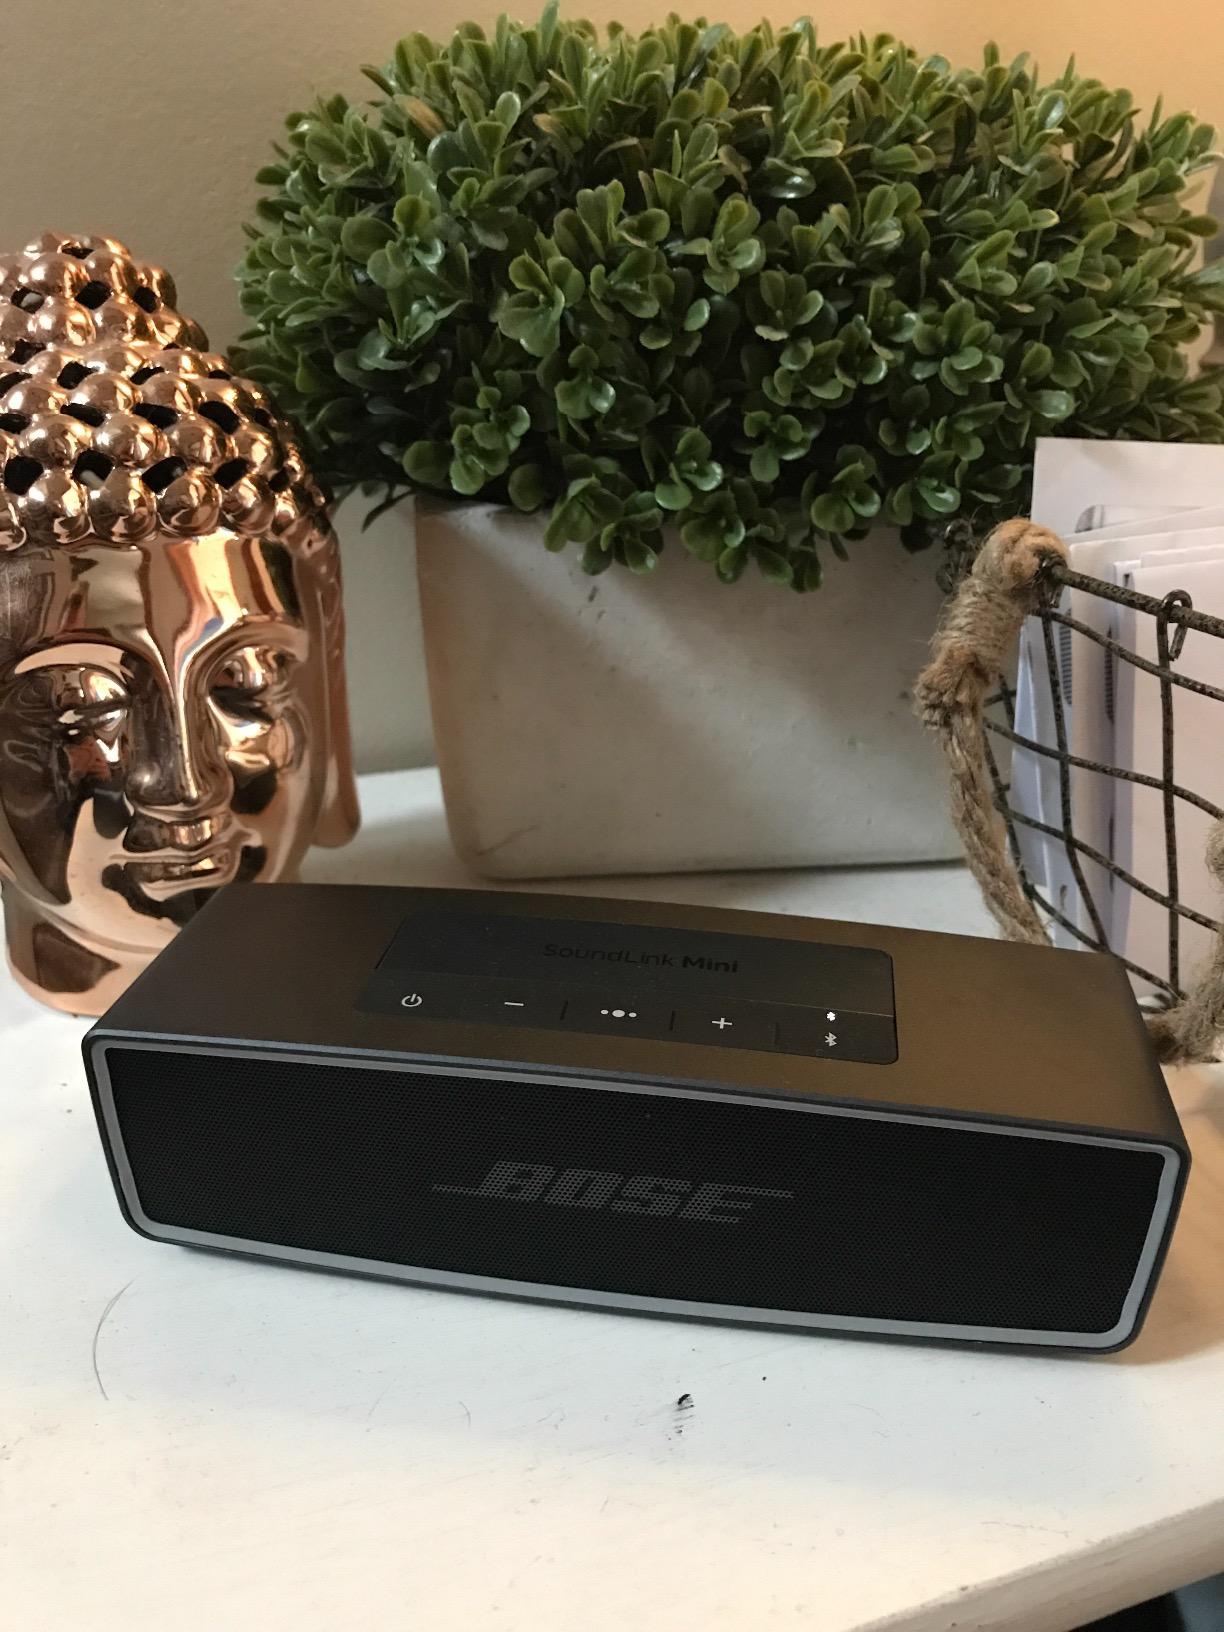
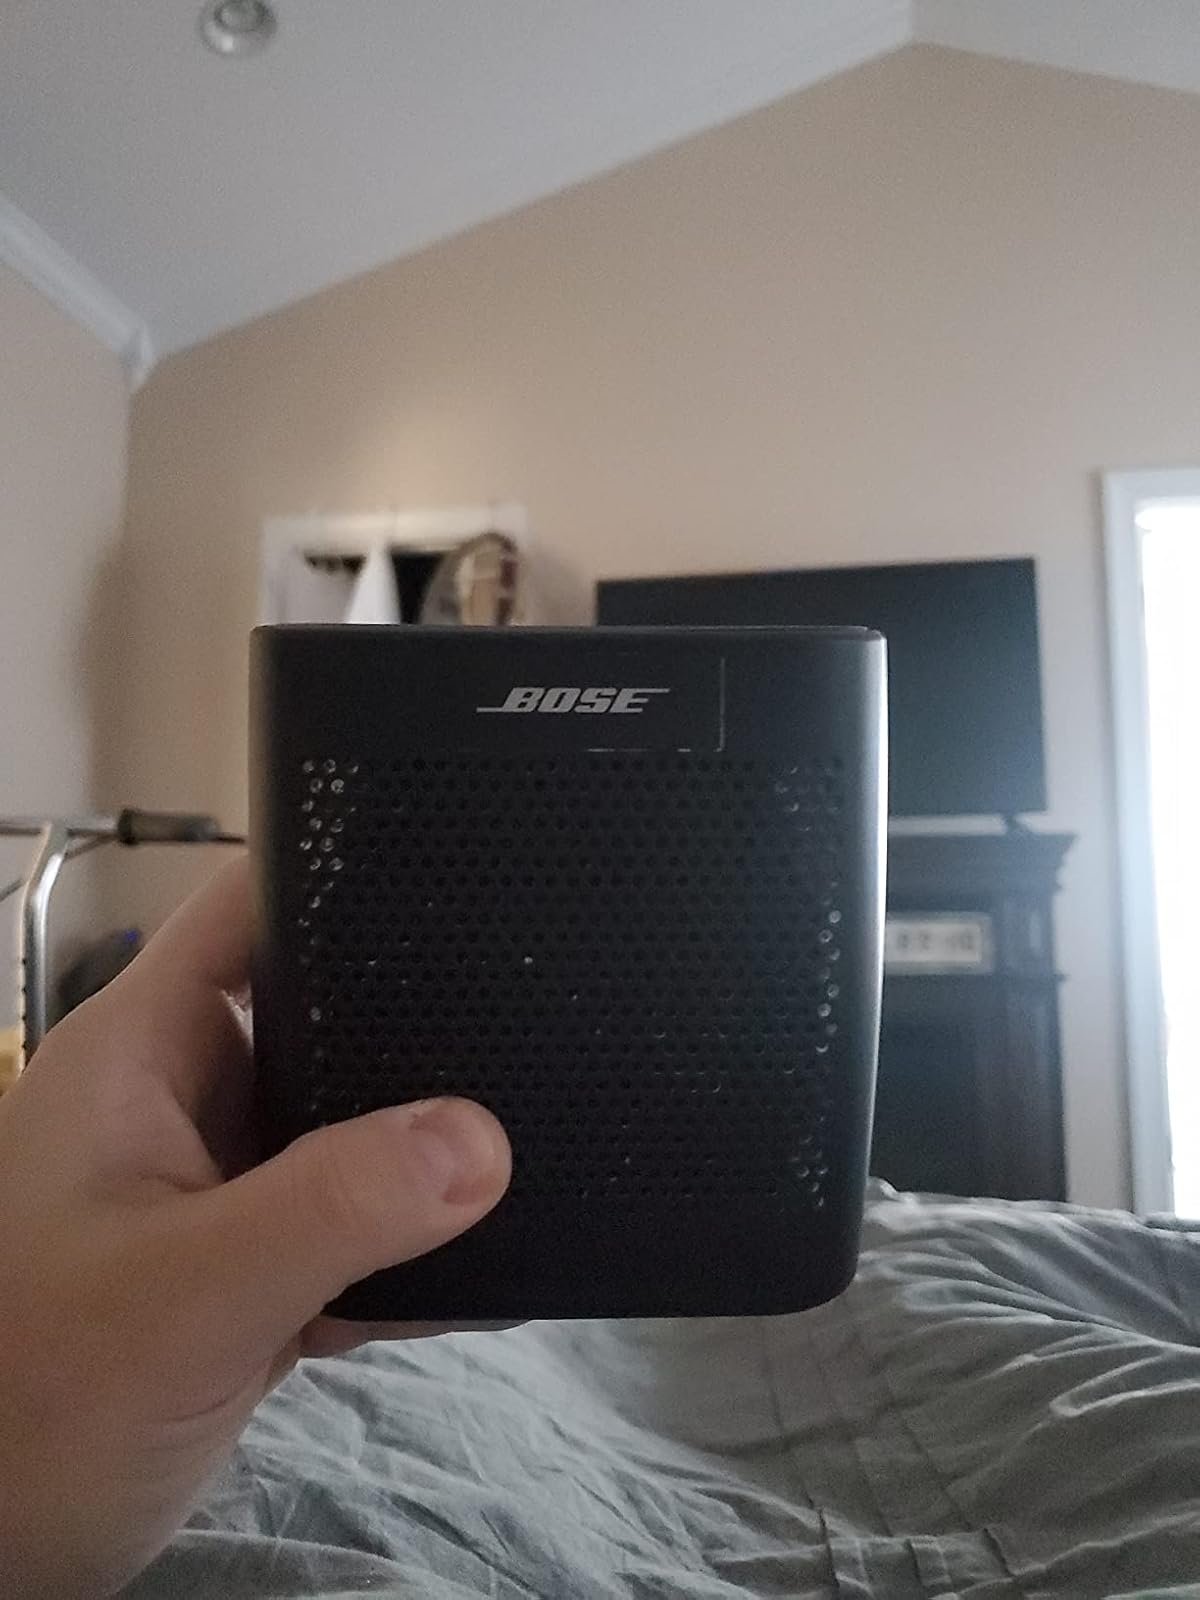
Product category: speaker
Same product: no